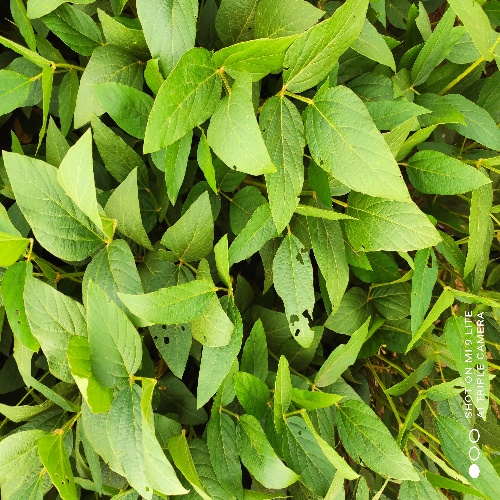
Label: Caterpillar